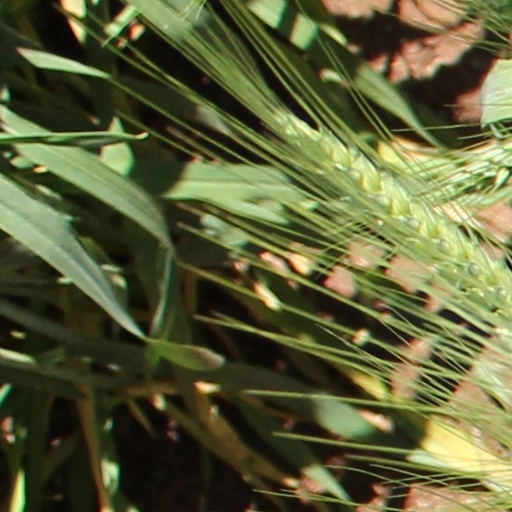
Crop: wheat